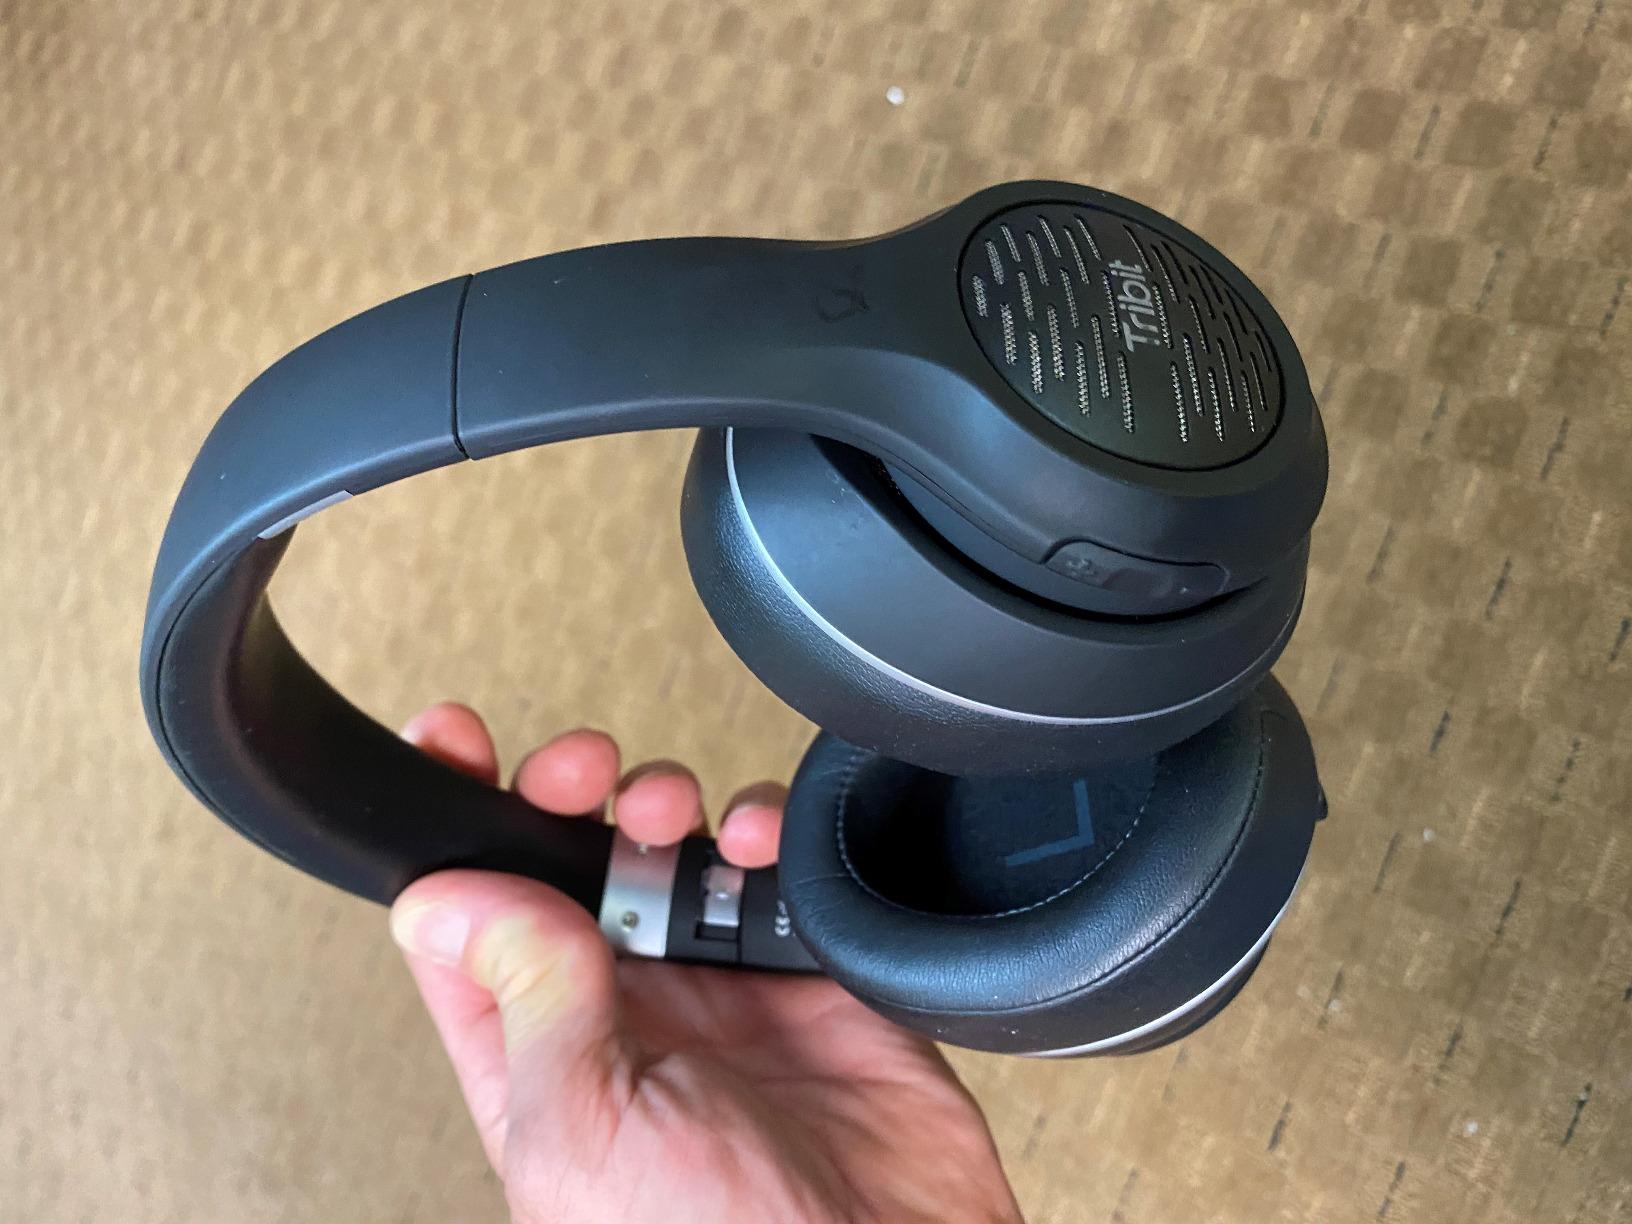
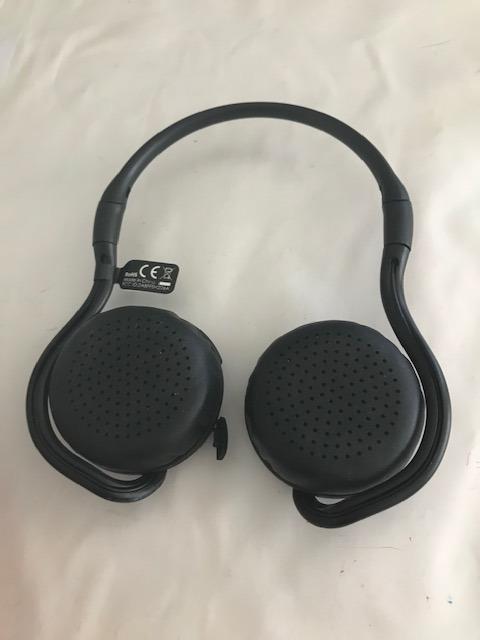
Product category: headphones
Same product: no